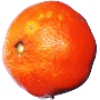
Label: clementine